Dietrich von Bern

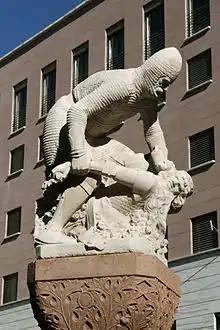
Fountain in Bolzano depicting Dietrich fighting Laurin

The popularity of stories about Dietrich in Germany is already attested in the "Annals of Quedlinburg". The quality of the surviving late medieval manuscripts and the choice to decorate castle rooms with scenes from the poems all point to a noble audience, even though there are also reports of the poems being read or sung at town fairs and in taverns. As one example, the Emperor Maximilian I's interest in heroic poetry about Dietrich is well documented. Not only was he responsible for the Ambraser Heldenbuch, he also decorated his planned grave monument with a large statue of Dietrich/Theodoric, next to other figures such as King Arthur.